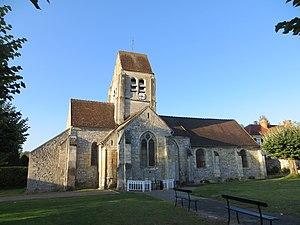
Vue générale de l'église
Antilly est une commune française située dans le département de l'Oise en région Hauts-de-France.